Tentsmuir National Nature Reserve

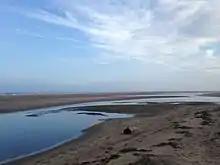
Looking south from the beach near the Ice House entrance

The different sections of Tentsmuir NNR support a rich variety of plant species, and 320 vascular plant species have been recorded at Tentsmuir Point, with over 200 recorded at Morton Lochs. At Morton Lochs, water plantain, yellow flag iris, broad-leaved pondweed and greater pond sedge are just some of the plants that thrive in the mosaic of habitats in this area. The wet woodland surrounding Morton Lochs consists mainly of grey willow, alder, hawthorn and birch. Land to the north and east of Morton Lochs displays some of the natural vegetation characteristic of open heath, despite being planted with forest in 1954.